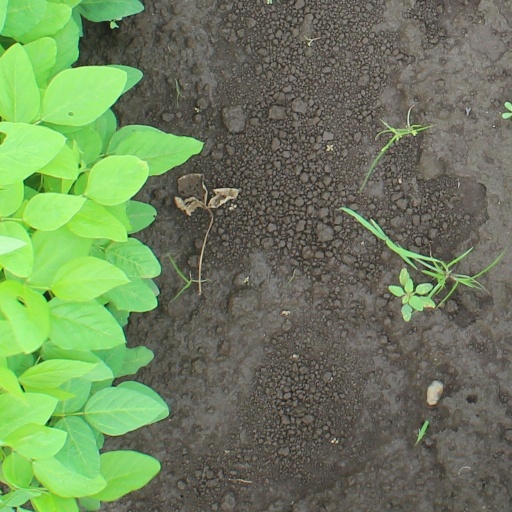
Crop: soybean